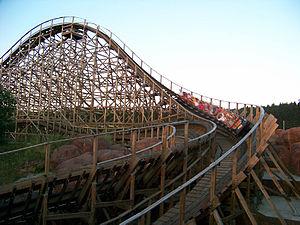
Freizeitpark Plohn est un parc de loisirs situé en Saxe dans la municipalité de Lengenfeld, en Allemagne. Le parc est ouvert depuis 1996.
Ces différentes listes sont non exhaustives.
El Toro sont des montagnes russes en bois du parc Freizeitpark Plohn, situé en Saxe dans la municipalité de Lengenfeld, en Allemagne. Ce sont les troisièmes montagnes russes construites par Great Coasters International en Europe, après Thunderbird à PowerPark, en Finlande et Troy à Toverland, aux Pays-Bas. Elles ont coûté 5,1 millions d'euros et ont été cofinancées par le Fonds européen de développement régional.